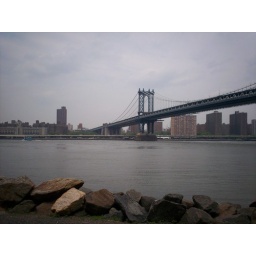
under the bridge by the red hot chili peppers